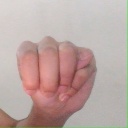
अक्षर: म